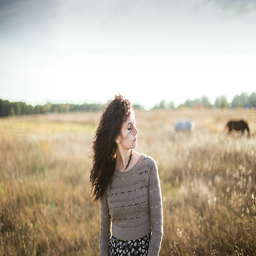
young lady waking in a field at sunset